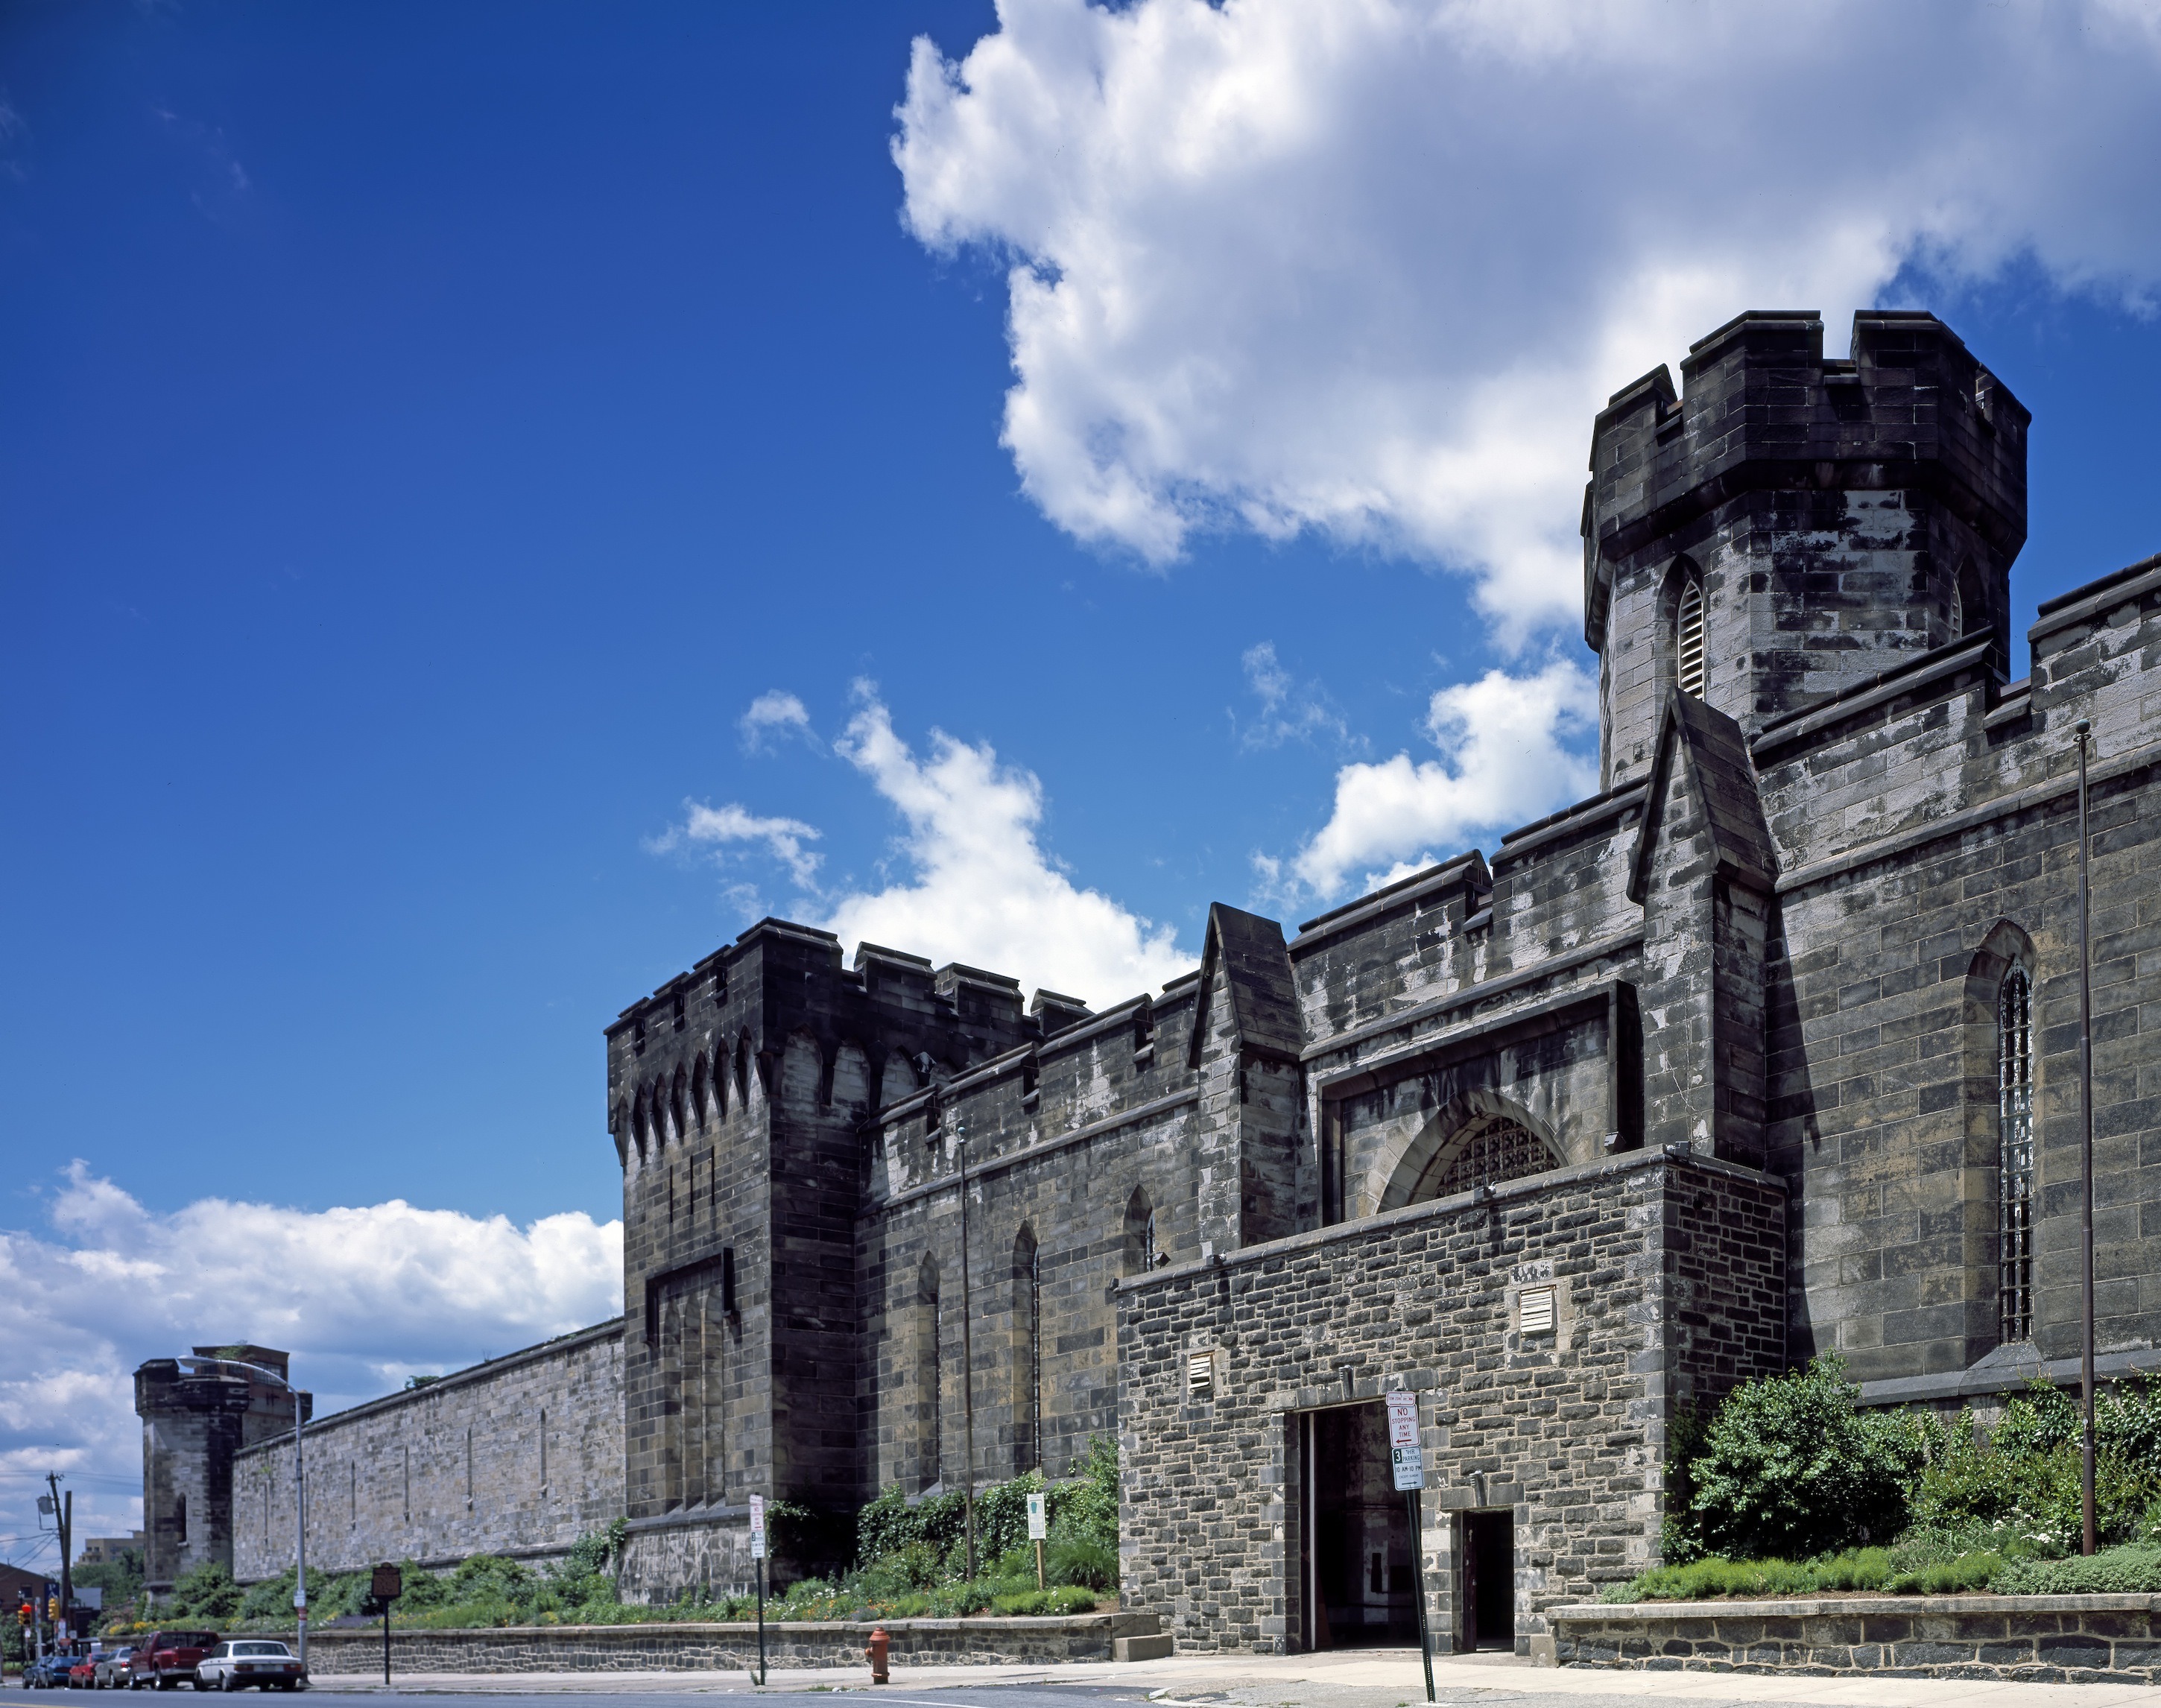
architecture, building, stone, landmark, historic, outside, walls, prison, pennsylvania, historical, estate, eastern state penitentiary, guard towers